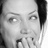
Emotion: surprise